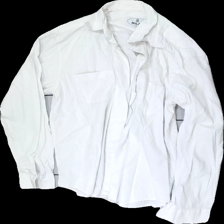
View: front
Type: Shirt
Category: Men
Brand: Not in the list
Brand text on label: Milac
Colors: White
Material: 100% cotton
Cut: Regular
Size: M
Season: All
Price range: <50
Recommended usage: Recycle
Comment: yellow collar